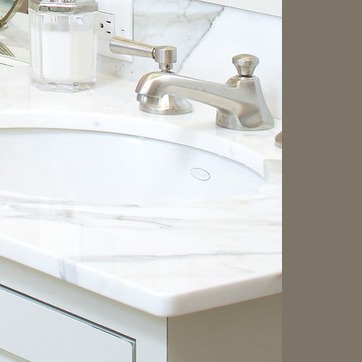
Material: ceramic